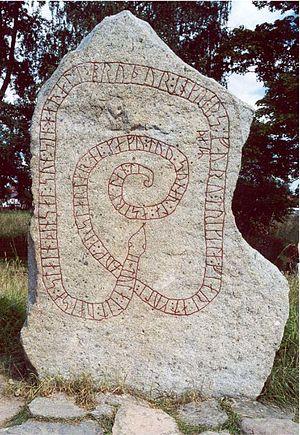
Image retouchée de File:SÖ179 Gripsholm Runestone.jpg suite demande sur fr:Wikipédia:Atelier graphique/Images à améliorer#Pierre runique de Gripsholm A vocation, si la retouche convient, à être basculée sur Commons. TCY 3 décembre 2007 à 04:18 (CET) This image was improved or created by the Wikigraphists of the Graphic Lab (fr). You can propose images to clean up, improve, create or translate as well. Azərbaycanca
L’Yngvars saga víðförla est une saga qui évoque notamment l'expédition à l'est d'un chef suédois nommé Yngvarr. Elle mêle à des événements historiques - le voyage d'Yngvarr, ou Ingvarr, est attesté par près de 30 pierres runiques - des emprunts à la littérature savante, des éléments fantastiques et une forte dimension chrétienne. Elle a longtemps été considérée comme une saga légendaire. Toutefois, la possibilité qu'elle ait été composée par Oddr Snorrason vers 1200 a conduit à remettre en cause ce classement.